Moses Fleetwood Walker

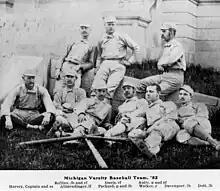
1882 University of Michigan baseball team (Walker front row, third from right)

By Oberlin pitcher Harlan Burket's account, Walker's performance in the season finale persuaded the University of Michigan to recruit him to their own program. Transfer regulations at the time were generally informal and recruiting players from opposing teams was not unusual. Accompanying Walker was his pregnant girlfriend, Arbella Taylor, whom he married a year later. Michigan's baseball club had been weakest behind the plate; the team had gone as far as to hire semi-professional catchers to fill the void. With Walker, the team performed well, finishing with a 10–3 record in 1882. He mostly hit second in the lineup and is credited with a .308 batting average (BA).